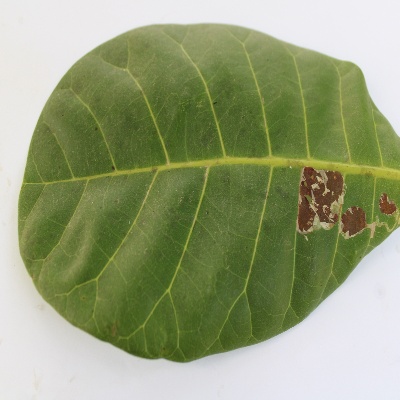
Crop: Cashew
Condition: leaf miner